Brad Ottens

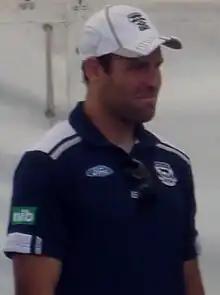
Brad Ottens in 2011

Brad Ottens (born 25 January 1980) is a former professional Australian rules footballer who played for the Geelong Football Club and Richmond Football Club in the Australian Football League (AFL).